Members Church of God International

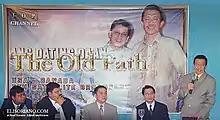
MCGI began its satellite broadcast in North America in 2004.

In 2004, the church tapped GlobeCast to air the TOP Channel in United States and Canada via a direct-to-home satellite broadcast through Galaxy 19, Eutelsat Hotbird 13D and Measat which aims to propagate the program to English-speaking countries including Europe and Asia. In 2010, it was aired in the Philippines via Dream Satellite TV. In 2016, TOP Channel was relaunched as The Truth Channel.